Barbora Palicová

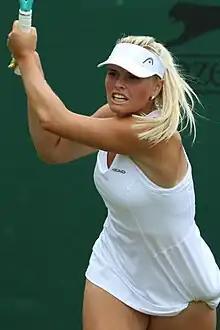
Barbora Palicová in Wimbledon, 2023

Barbora Palicová (born 11 March 2004) is a Czech tennis player. She has a career-high WTA ranking of 190 in singles, achieved on 21 November 2024.